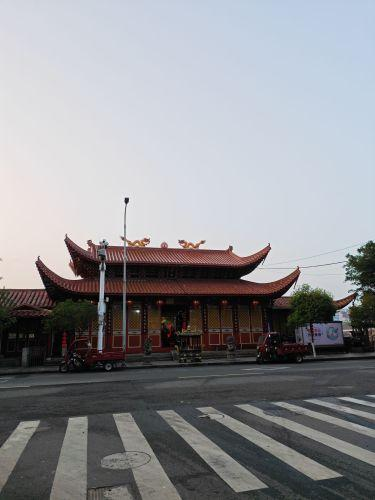
地标名称：关帝庙